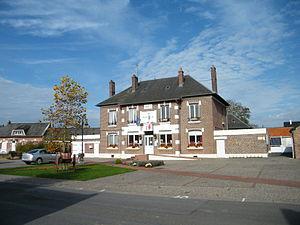
Mairie.
Brouchy est une commune française située dans le département de la Somme en région Hauts-de-France.